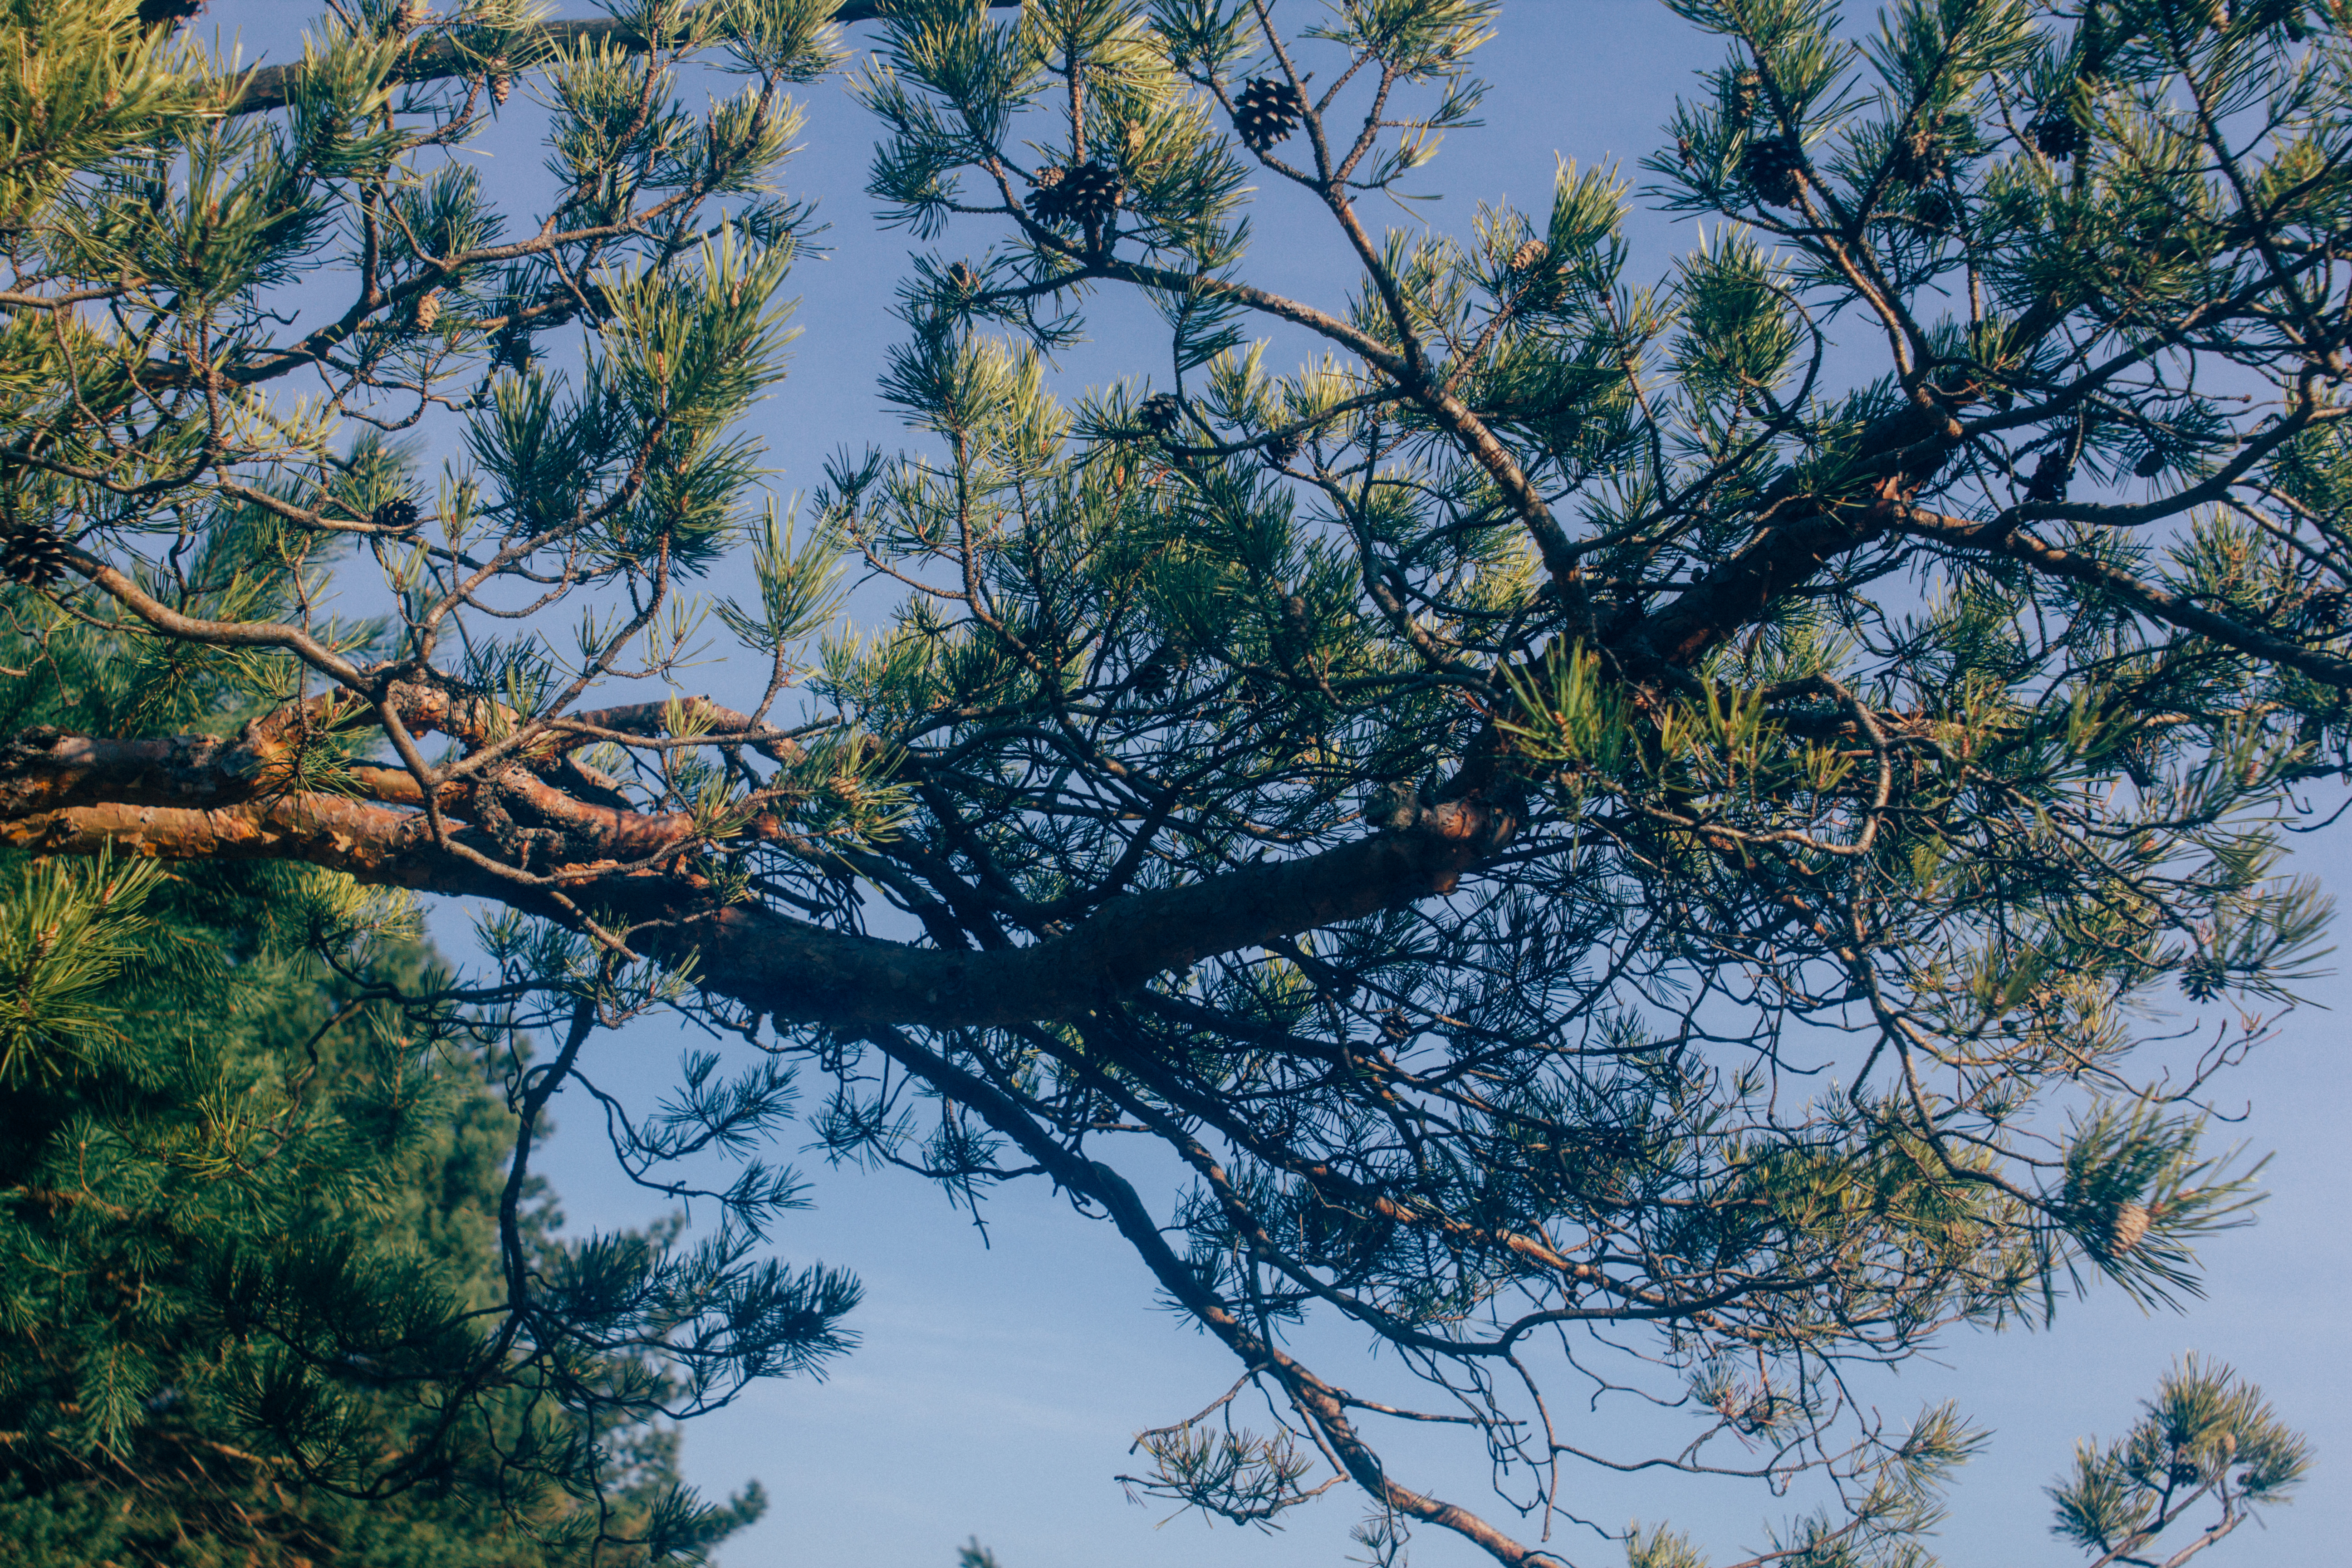
tree, nature, branch, blossom, plant, leaf, flower, autumn, botany, flora, trees, leaves, branches, woody plant, land plant